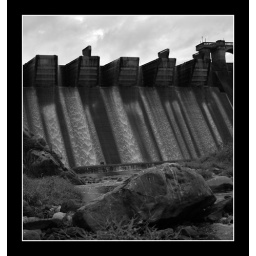
Stormy clouds over the dam wall